Mesa Arizona Temple

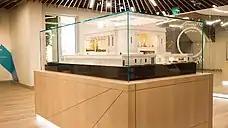
3D Scale Model of Mesa Temple

Since 1979, there has been an annual Christmas lights display with a nativity scene during the Christmas season, attracting more than 1 million guests every year. Since 1938, the temple has hosted an Easter pageant, entitled "Jesus the Christ", between late March and early April, which attracts nearly 100,000 people annually and is the "largest annual outdoor Easter pageant in the world."